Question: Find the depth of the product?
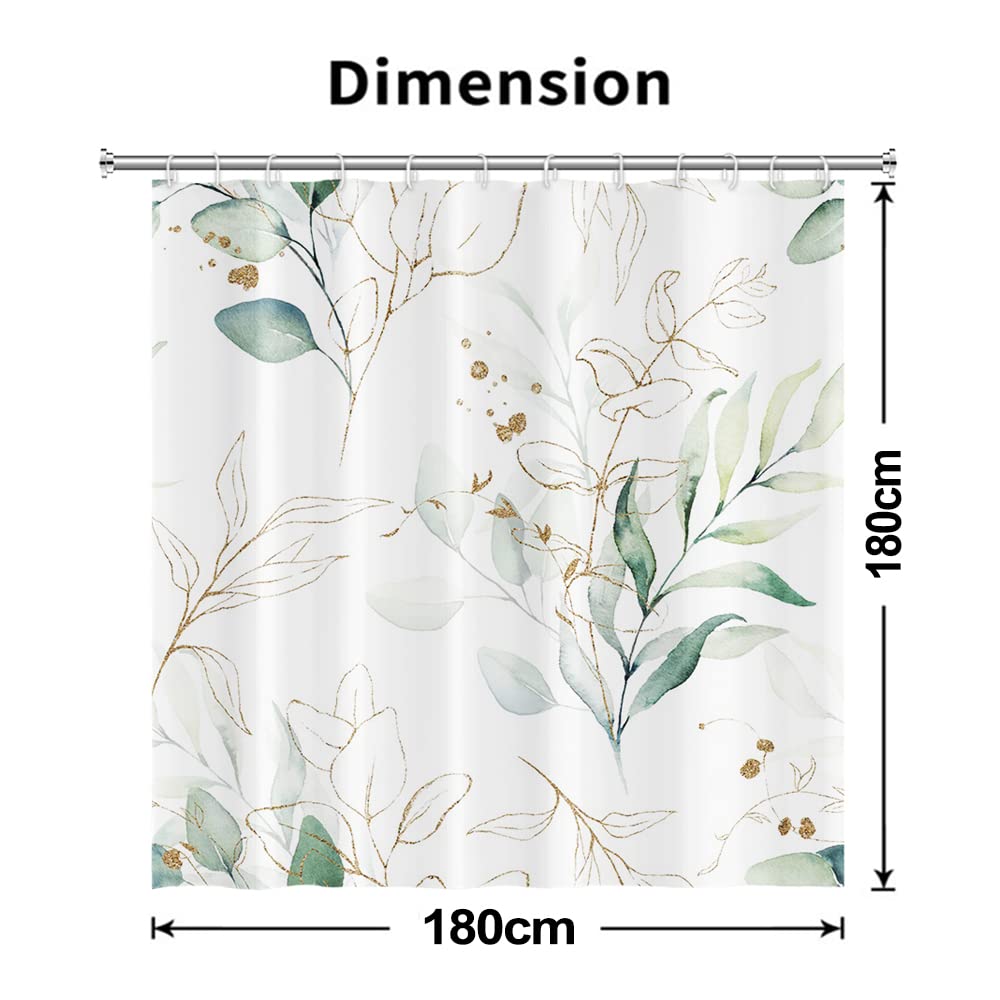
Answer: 180.0 centimetre